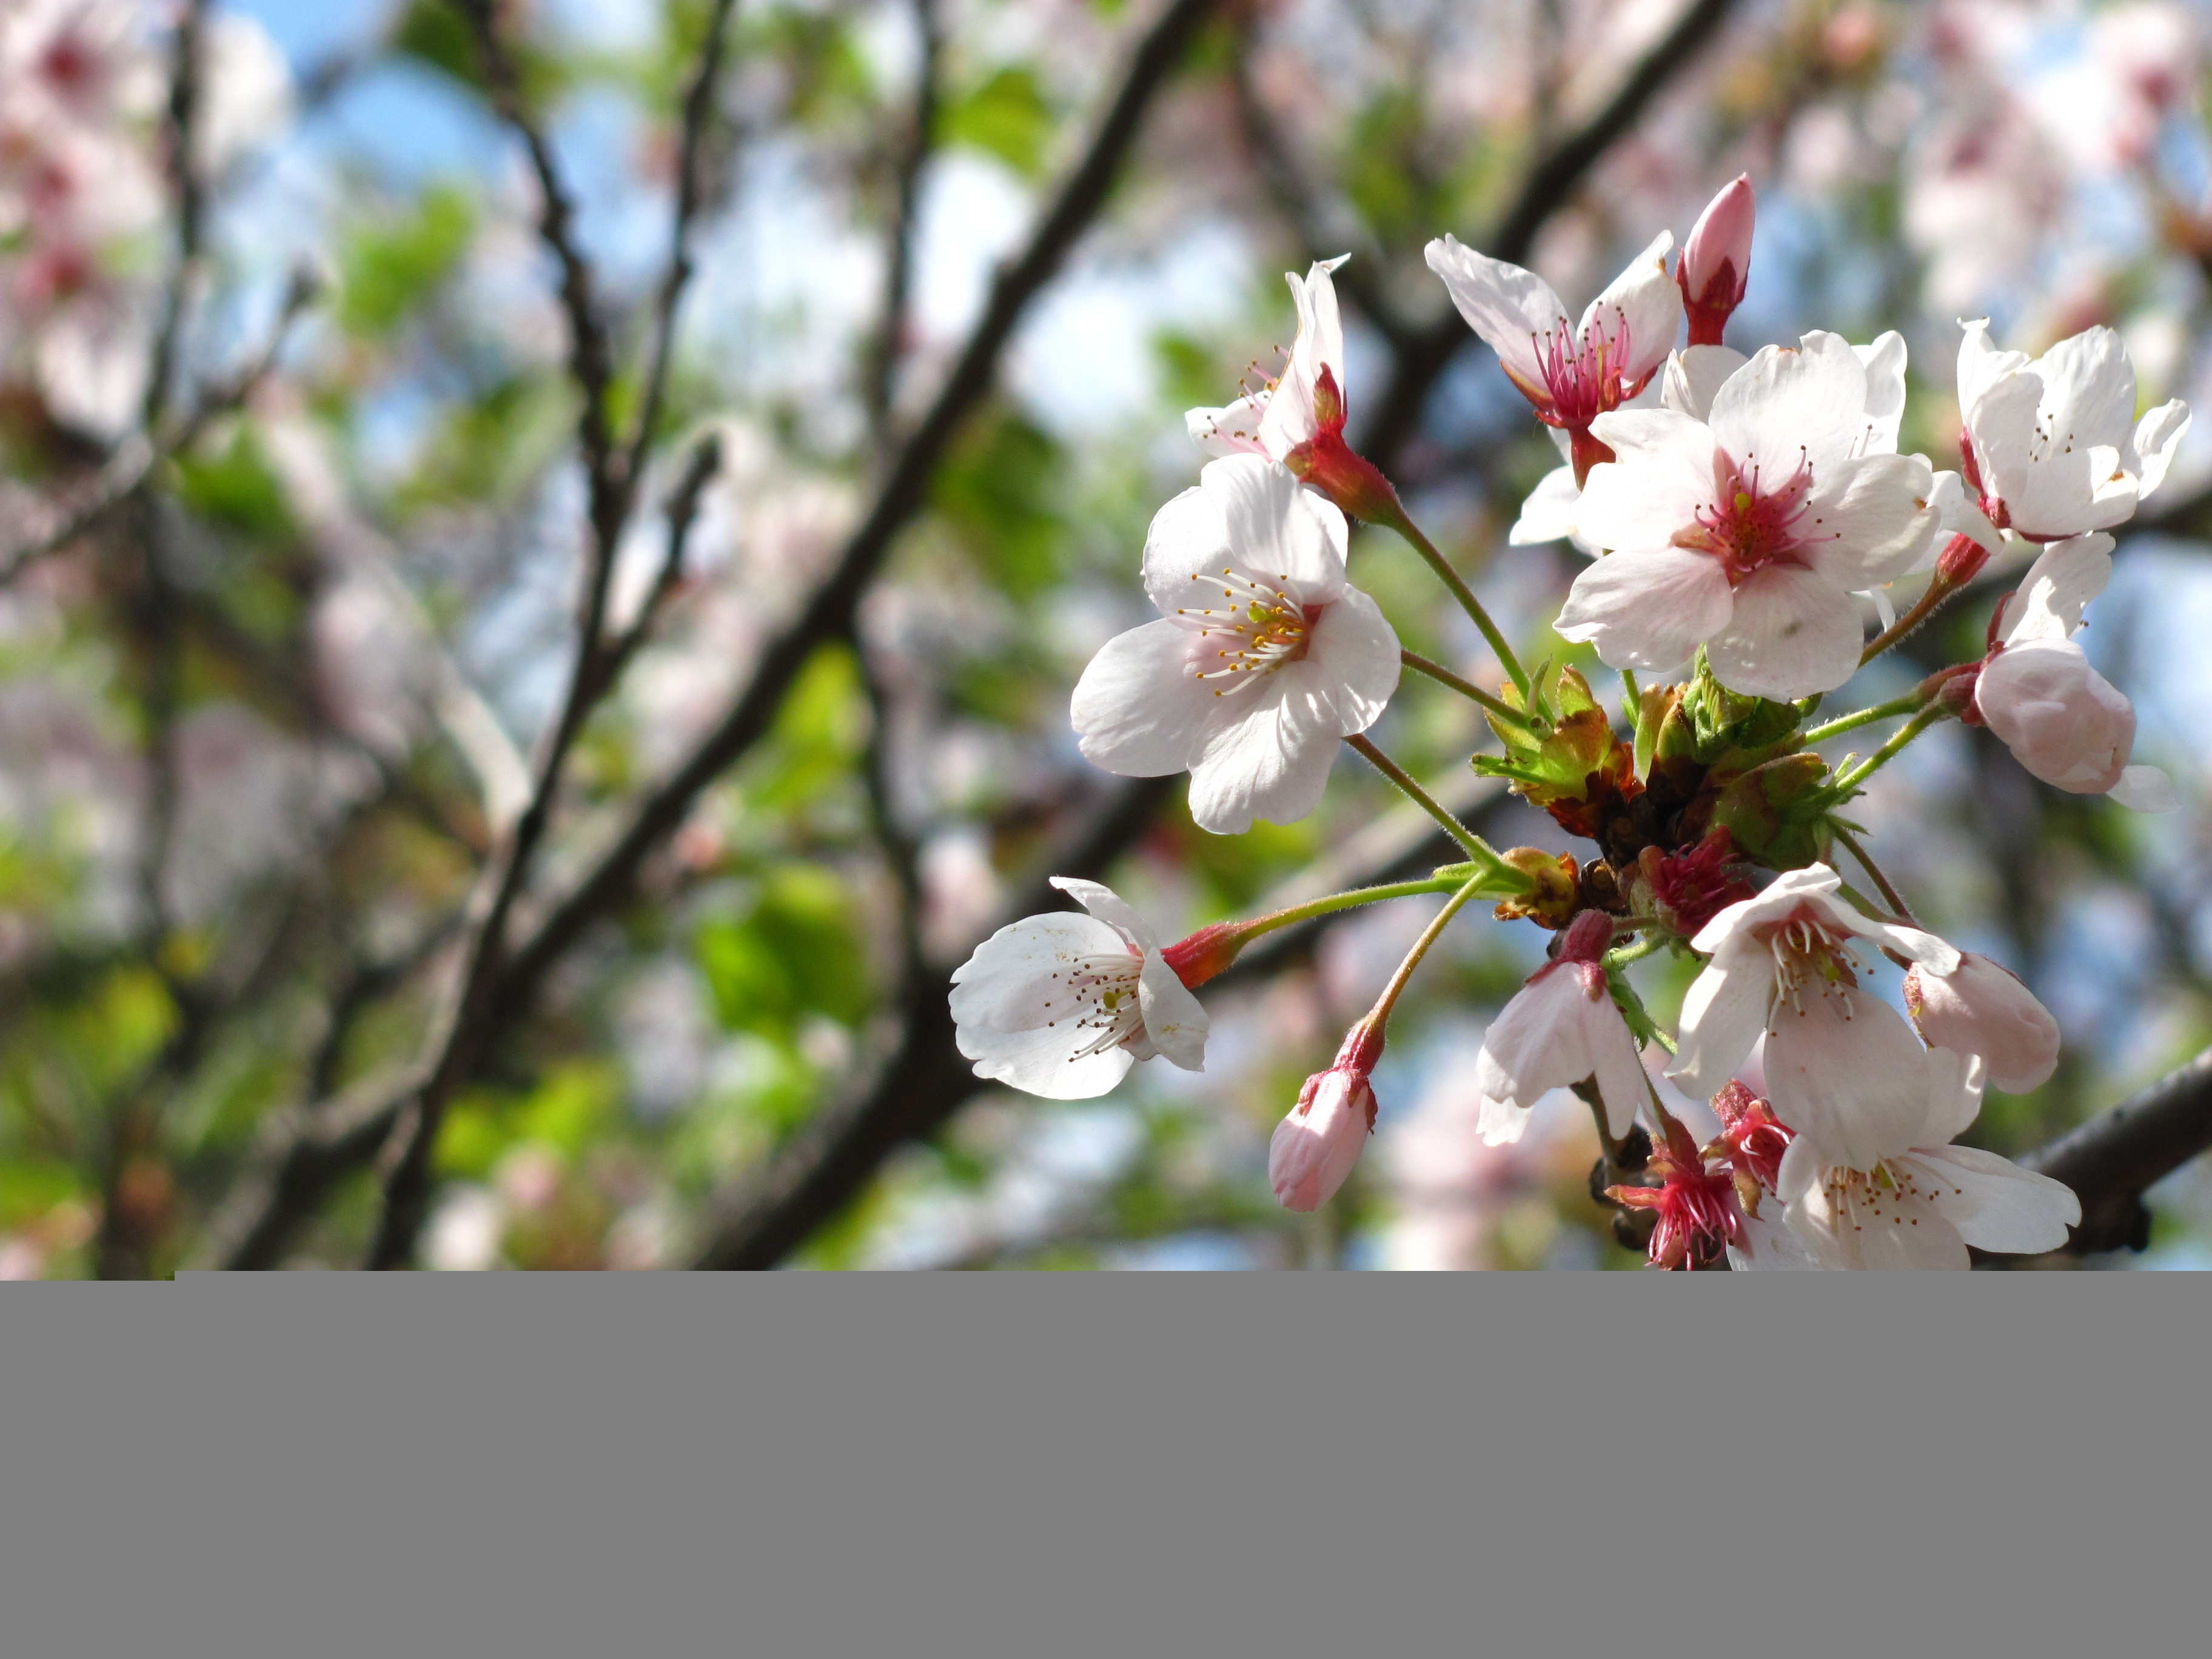
nature, branch, blossom, plant, white, flower, bloom, floral, food, spring, produce, botany, pink, flora, cherry blossom, sakura, cherry, flowering plant, rose family, cherry tree, land plant